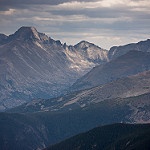
Label: mountain